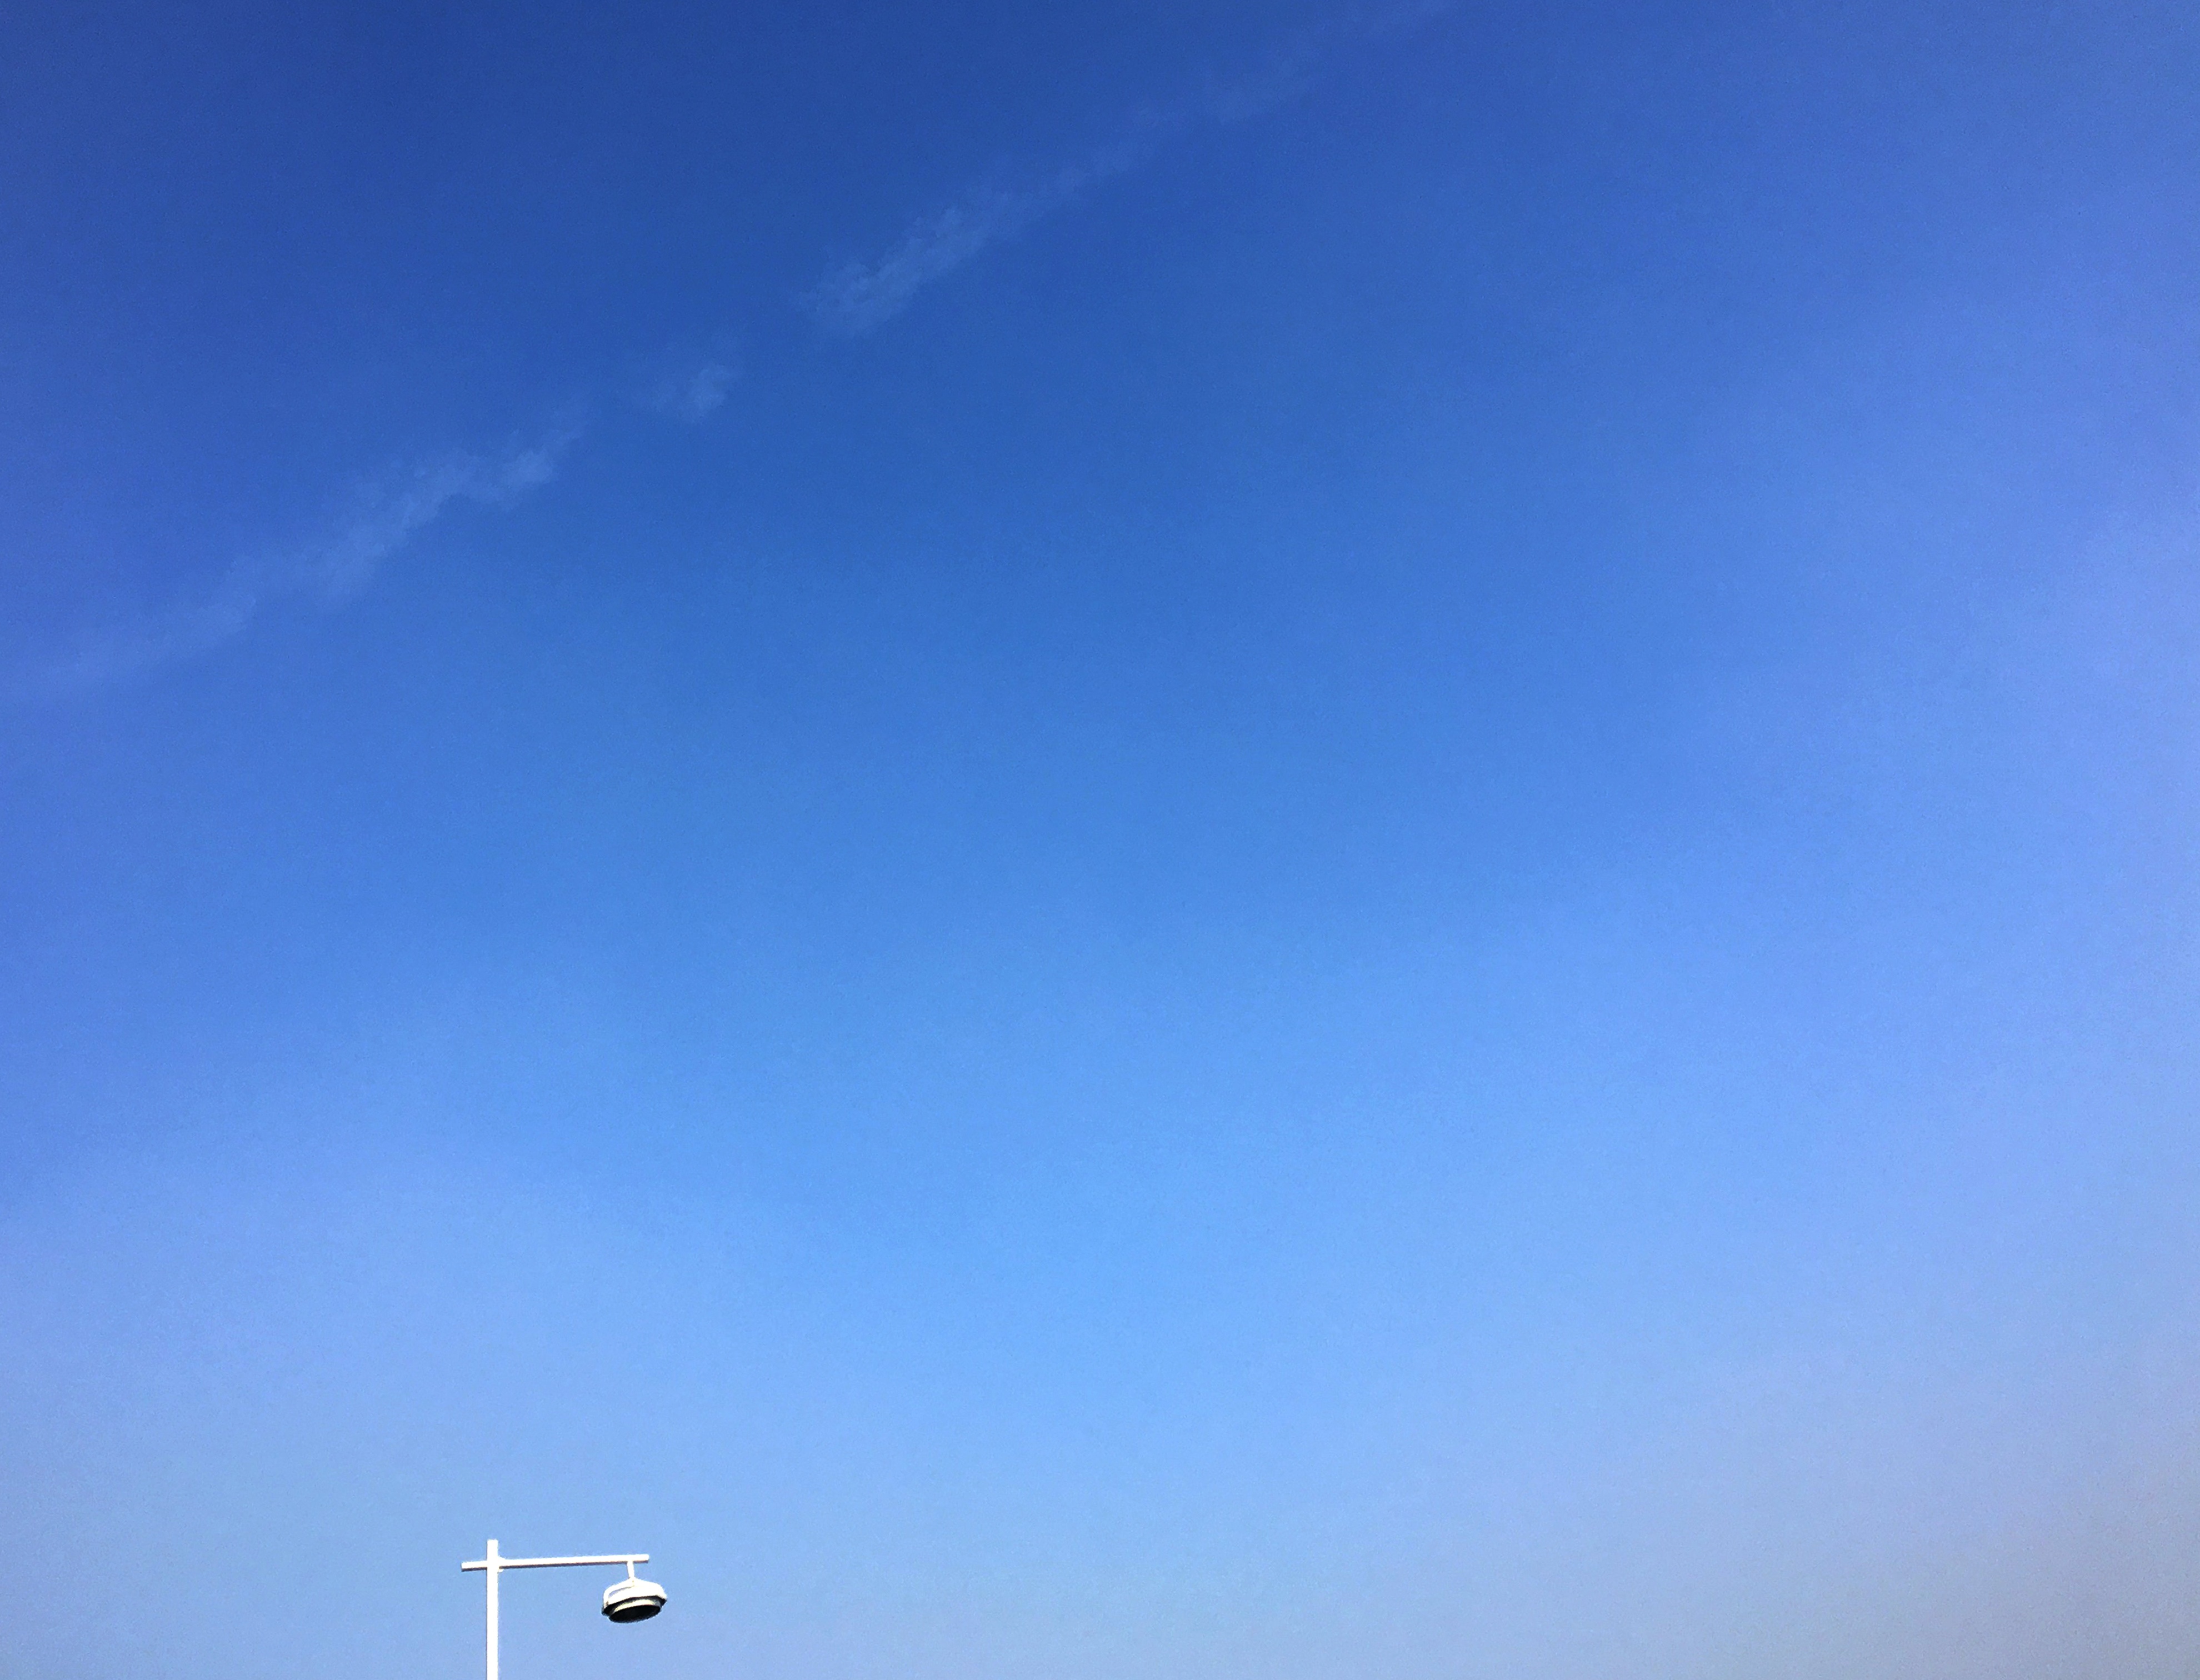
horizon, cloud, sky, atmosphere, atmosphere of earth